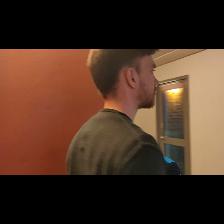
Label: Human